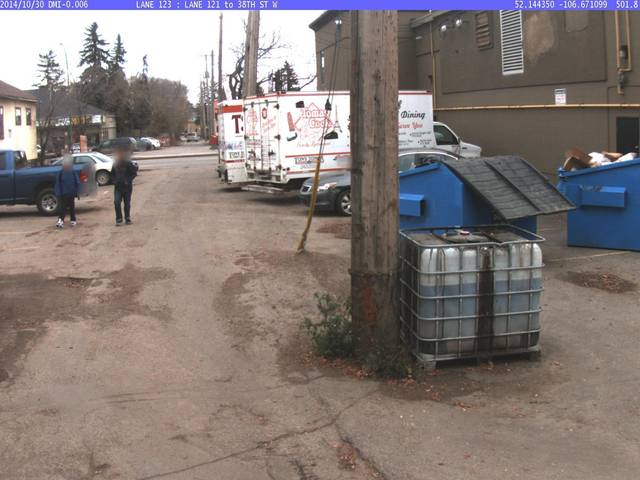
Region: Canada
Coordinates: 52.144, -106.671